Arne Magnéli

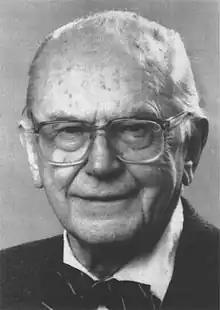

Arne Magnéli (6 December 1914 – 22 July 1996) was a Swedish chemist and crystallographer known for his work on the structure determination of transition metal oxides and alloys, including the study into their homologous series and nonstoichiometric phenomenon.